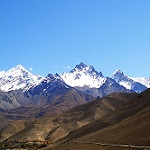
Label: mountain